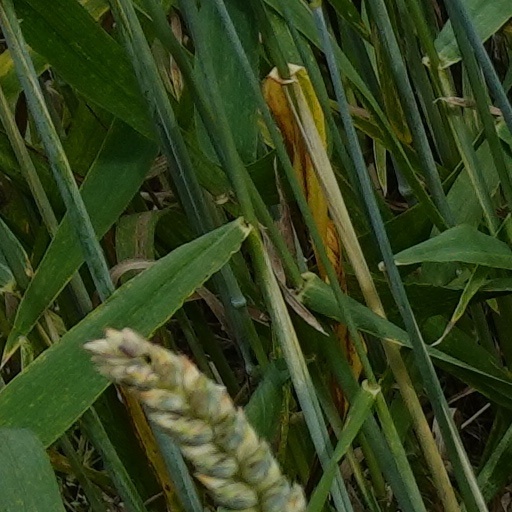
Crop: wheat